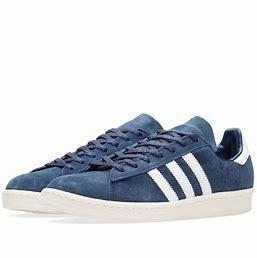
Brand: Adidas
Model: Campus 80S